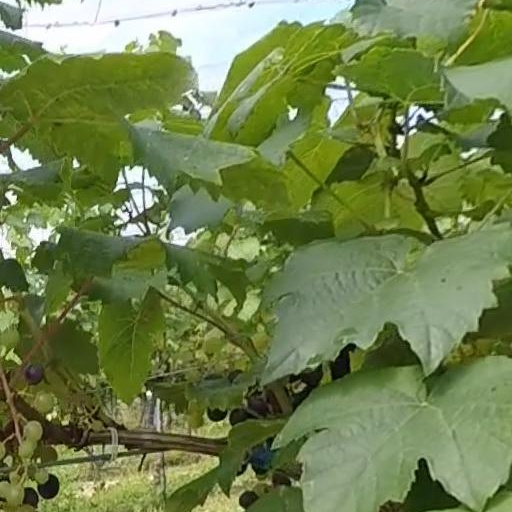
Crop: grape